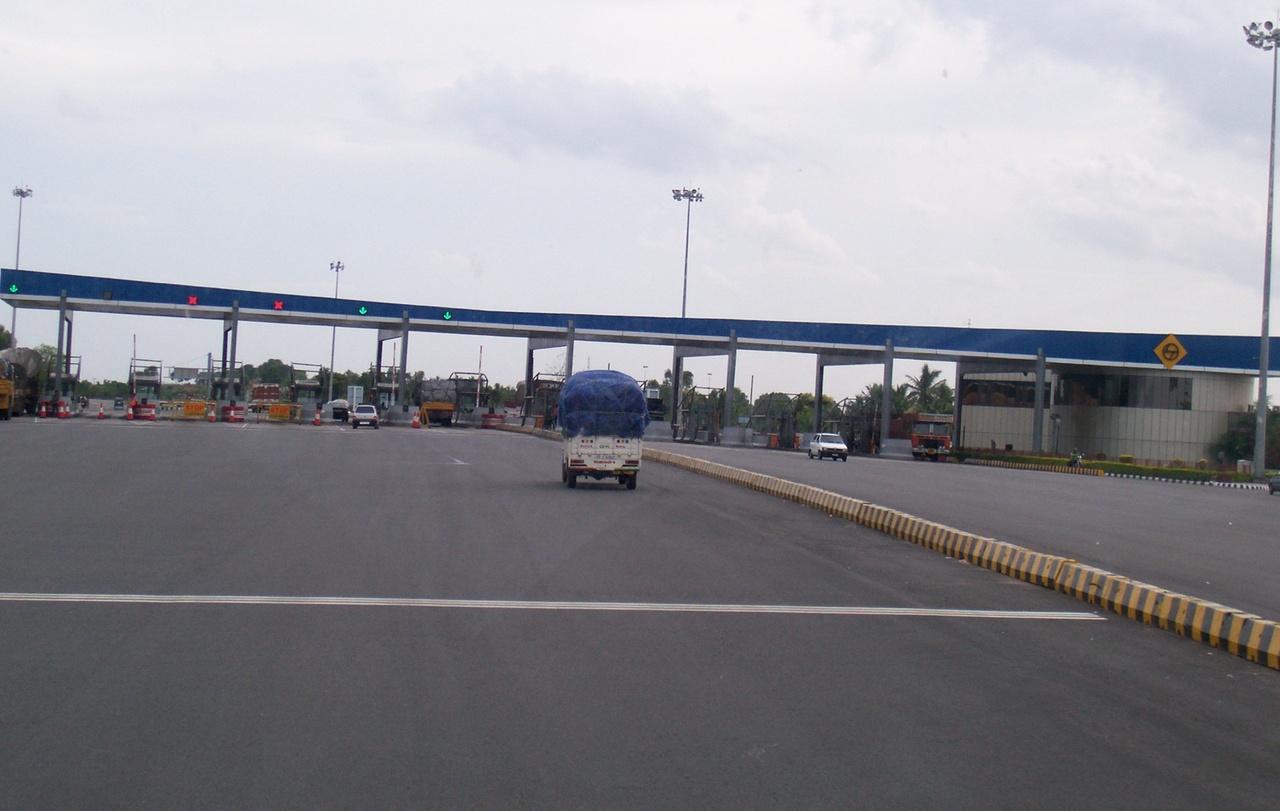
Thoppur Toll Plaza.